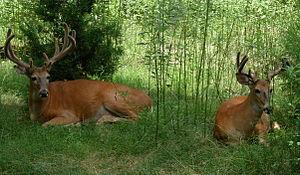
La réserve nationale de faune de Long Point est une aire protégée du Canada et l'une des dix réserves nationales de faune de l'Ontario. Elle constitue la zone cœur de la réserve de biosphère de Long Point créée en 1986, en plus d'être reconnue comme site Ramsar depuis 1982.